Spring Japan

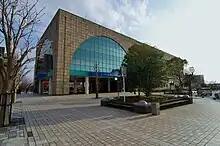
Spring Airlines Japan headquarters in Narita

The airline received an air operator's certificate on 17 December 2013, having filed in September 2013 with 1.5 billion yen of equity capital, of which Spring Airlines invested 33%. The remainder of the airline's capital was provided by Japanese financial institutions, IT enterprises and trading companies, among others. There were plans to raise a further 4.5 billion yen of capital prior to commencement of operations. Japanese travel agency JTB announced in March 2014 that it would invest in Spring Airlines Japan and enter a partnership with the airline to provide Japan tour packages to Chinese customers.